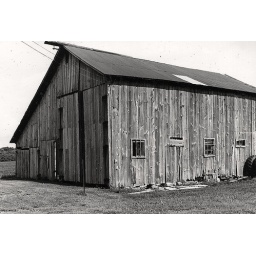
Henry Gierke, my great grandfather, built this barn using timbers from first wooden. bridge across river in Kankakee, Illinois.